Question: Please indicate a possible affordance area of the bench that can be used for sitting on
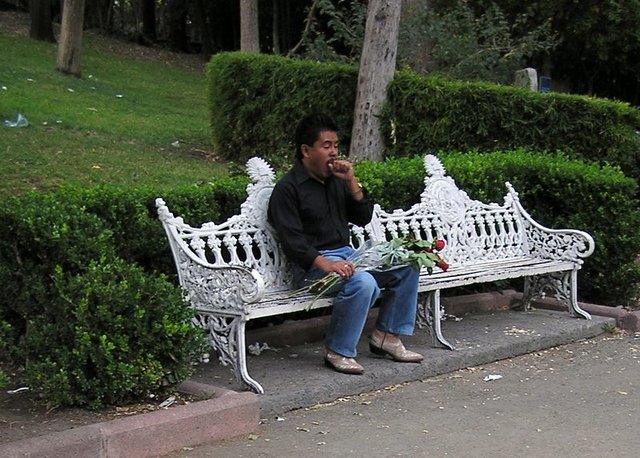
Answer: [202.057, 250.977, 580.473, 314.541]